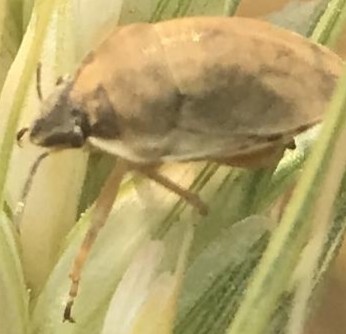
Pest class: occasional_pest